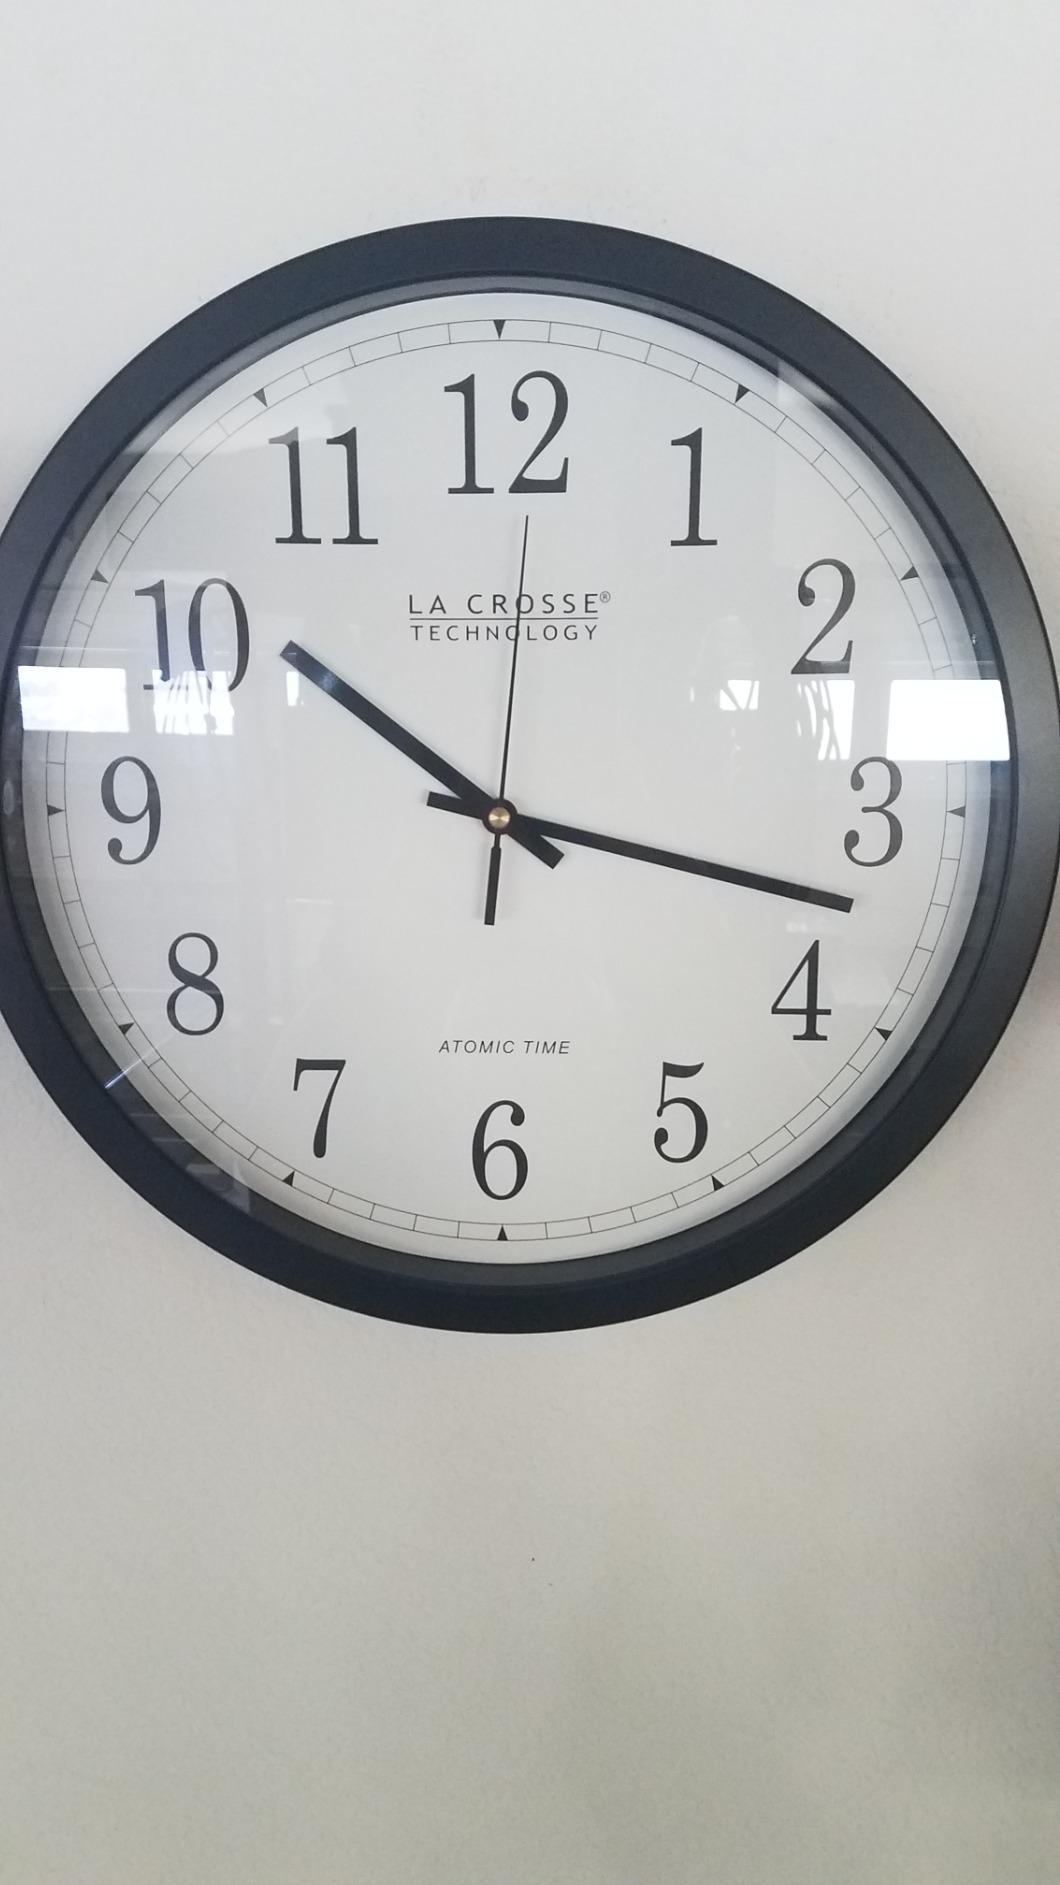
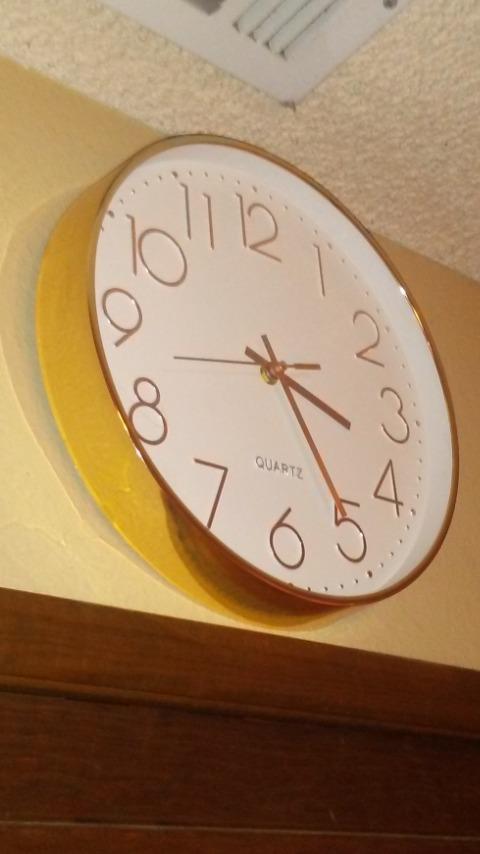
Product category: clock
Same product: no